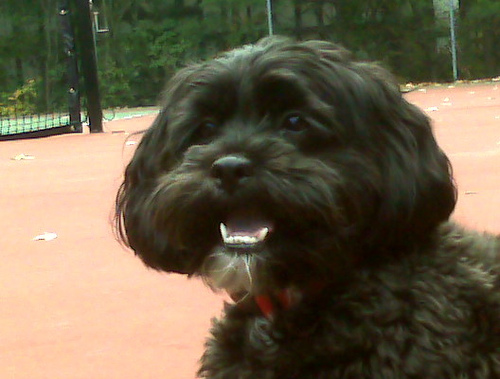
Breed: havanese